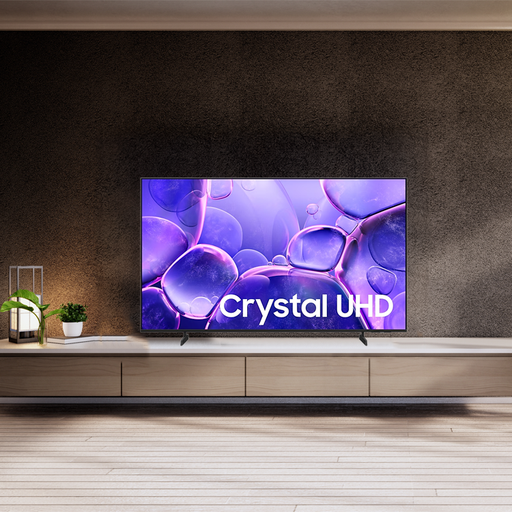
קטגוריה: מתנות בתוספת תשלום
תיאור: מסך טלוויזיה 43' מבית Samsung
דגם: 43U8000F
תשלום נוסף: 850 ₪
מידע נוסף: מתנה בתוספת תשלום